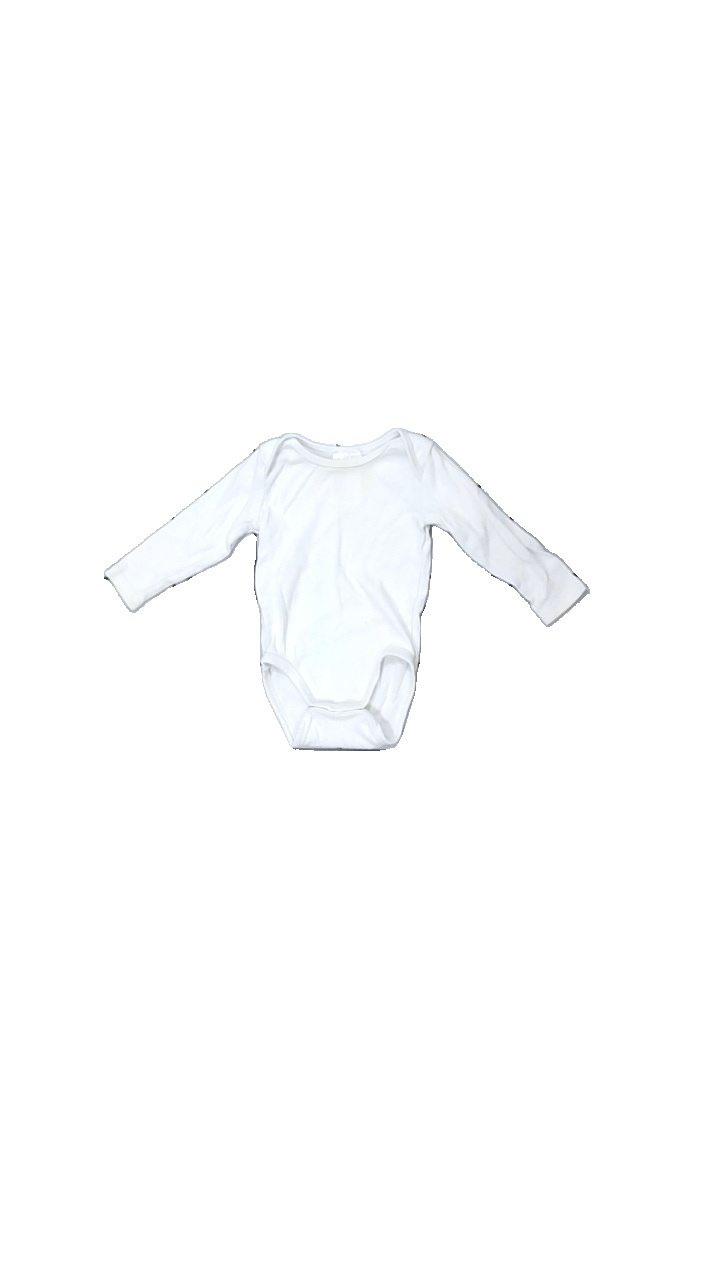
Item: Top (Children)
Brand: H&m
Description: vit långärmad body med fläckar över hela
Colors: White
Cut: Regular
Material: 100% cotton
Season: All
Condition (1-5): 2
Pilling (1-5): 5
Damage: fläckar
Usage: Export
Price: <50